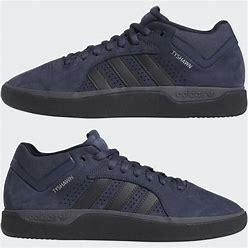
Brand: Adidas
Model: Tyshawn